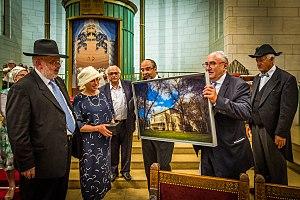
Départ en retraite du grand rabbin René Gutman.
René Gutman, né le 6 décembre 1950 à Rouen, est un rabbin français. Il occupe les fonctions de grand-rabbin de Strasbourg et du Bas-Rhin pendant trente ans.